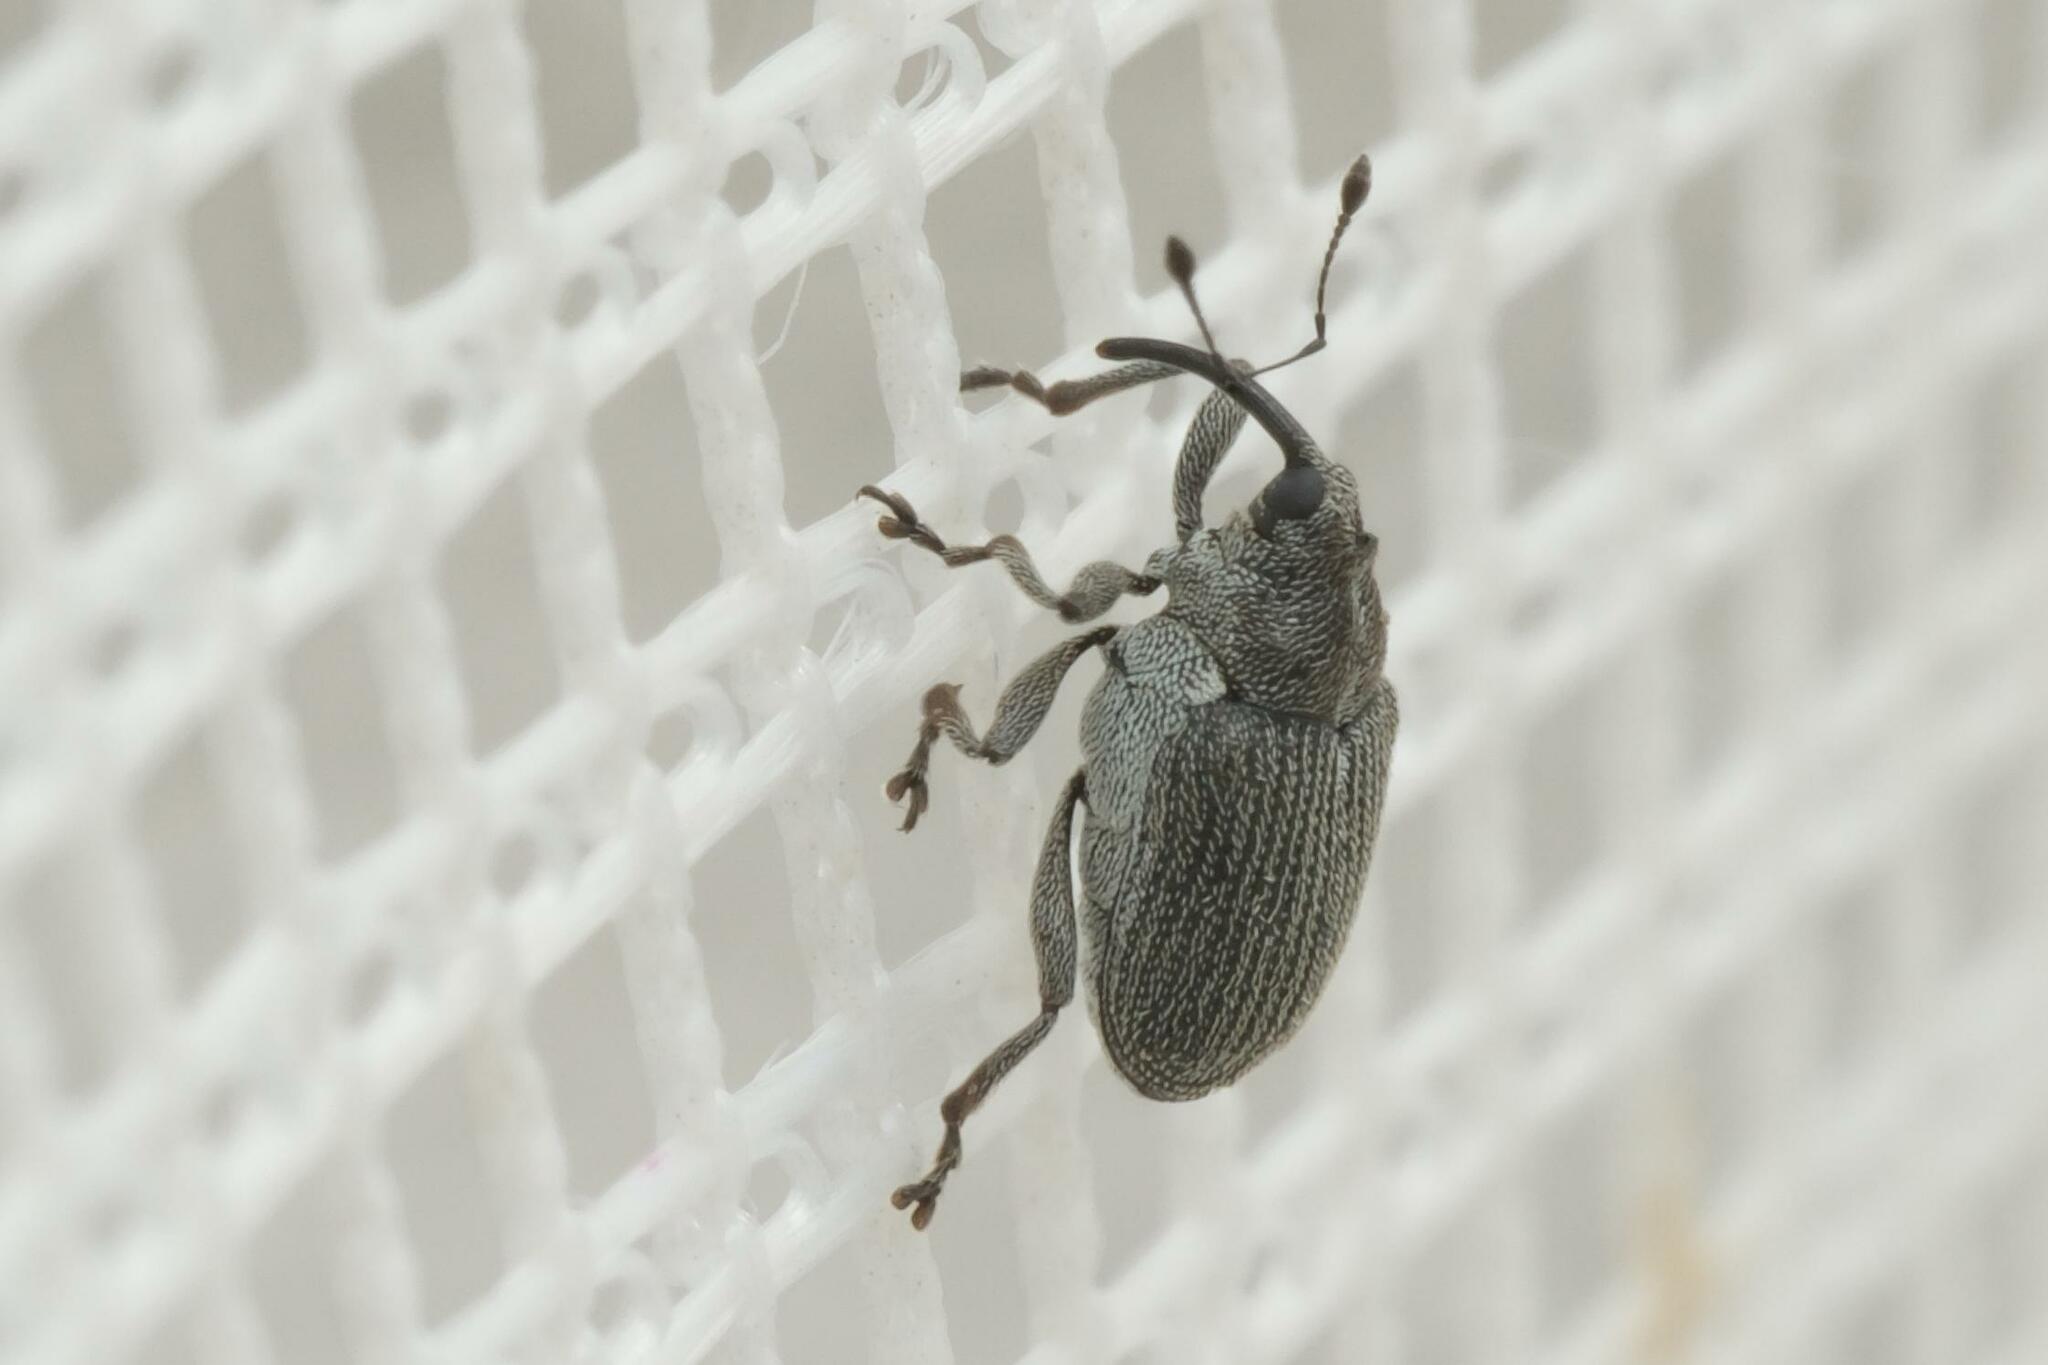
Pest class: Cabbage_seedpod_weevil